Question: Please indicate a possible affordance area of hit baseball bat that can be used for hitting
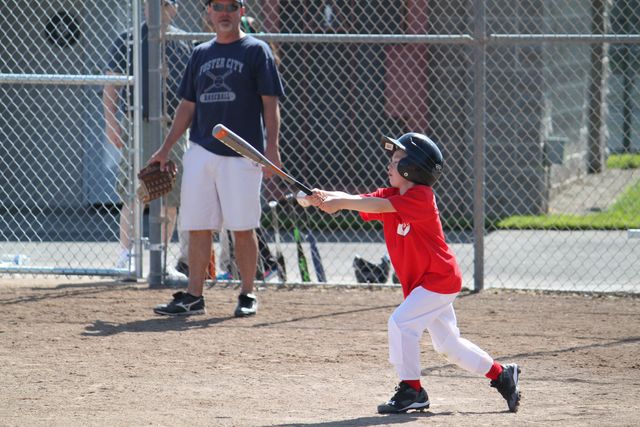
Answer: [211.048, 126.905, 269.619, 166.905]